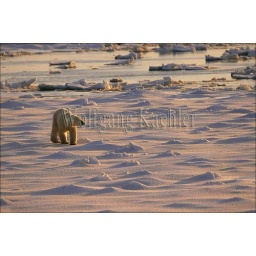
Canada, manitoba, near churchill, polar bear walking on sea ice, polar bear (Ursus maritimus)